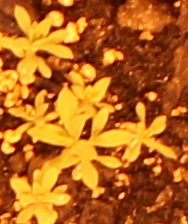
Label: Kochia